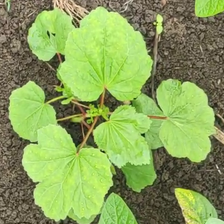
Weed species: Little_Mallow(Malva parviflora)